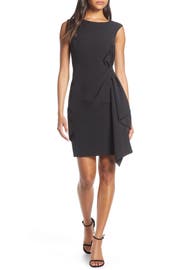
effortless elegance result when high quality crepe meet clever design on this cocktail sheath styled to emphasize the waist with a lavish thongs inspired detail